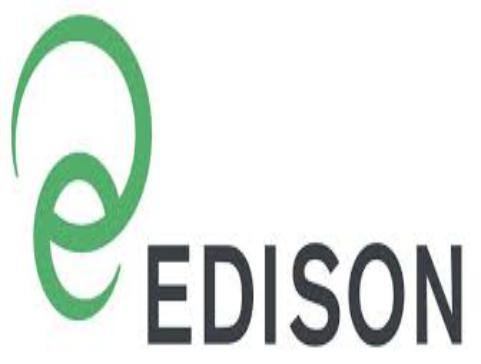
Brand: Edison
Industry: Others